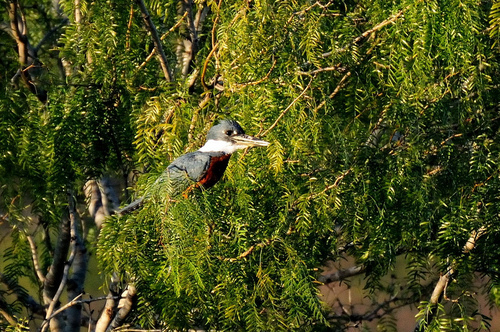
a large bird has a black crown, a dark red breast and belly, and black secondaries.
a bird with a large, slender bill, red flank, and black covering its body.
this is a long billed and multi-color bird that is mostly black, with a brown breast, and white stripe that separates the head from the body.
a medium-sized bird with a grey head and body, a reddish-orange breast, and a white stripe around it's nape and throat.
the bird has a fairly large head relative to its body, which is grey, with a bright, crimson red belly and breast.
a grey feathered bird with a large head and long bill
this bird has wings that are black and has an orange bellya bird with a orange breast a long bill.
this bird has wings that are grey and has a red belly
this bird has a black crown with white throat and orange sides.
Species: Ringed Kingfisher